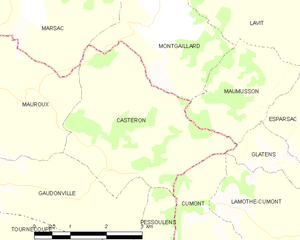
Castéron est une commune française située dans le département du Gers en région Occitanie, à 267 m, le point culminant du Gers étant haut de 380 m à Montlaur-Bernet